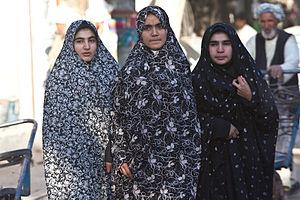
Un tchador ou chador /t͡ʃadɔʁ/ est un vêtement traditionnel iranien porté par les femmes, utilisé principalement aujourd'hui par les femmes musulmanes dans les zones urbaines ou rurales en Iran et quelques pays d'Asie centrale.
Le hidjab ou hijab /ʔid͡ʒab/, voile ou foulard islamique, désigne un vêtement féminin porté par des femmes musulmanes et qui couvre leur tête en laissant le visage apparent.